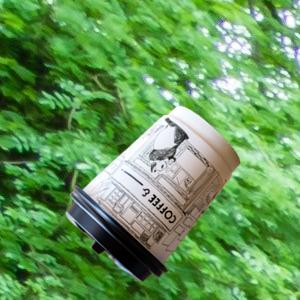
Label: cups